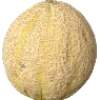
Label: Cantaloupe 2